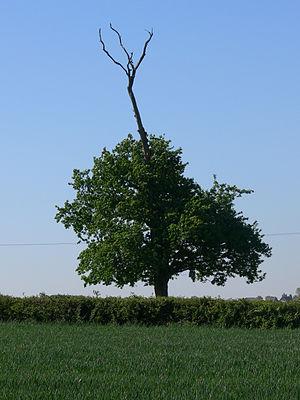
Descente de cîme, mais aussi exemple de résilience écologique.
Un arbre est une plante ligneuse terrestre comportant un tronc sur lequel s'insèrent des branches ramifiées portant le feuillage dont l'ensemble forme le houppier, appelé aussi couronne.
L'habitat est un concept utilisé dans le domaine de l'écologie. Un habitat réunit l'ensemble des êtres vivants et leurs interactions
En botanique, un houppier ou couronne est la partie d'un arbre constituée d'un ensemble structuré des branches situées au sommet du tronc. Caractérisés par le phénomène d'héliotropisme positif, ces axes végétatifs peuvent aussi avoir pour origine des suppléants hiérarchisés entre eux.